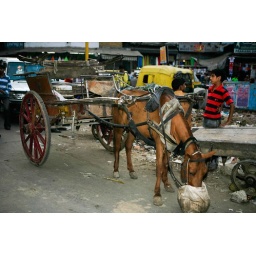
horse in a bag